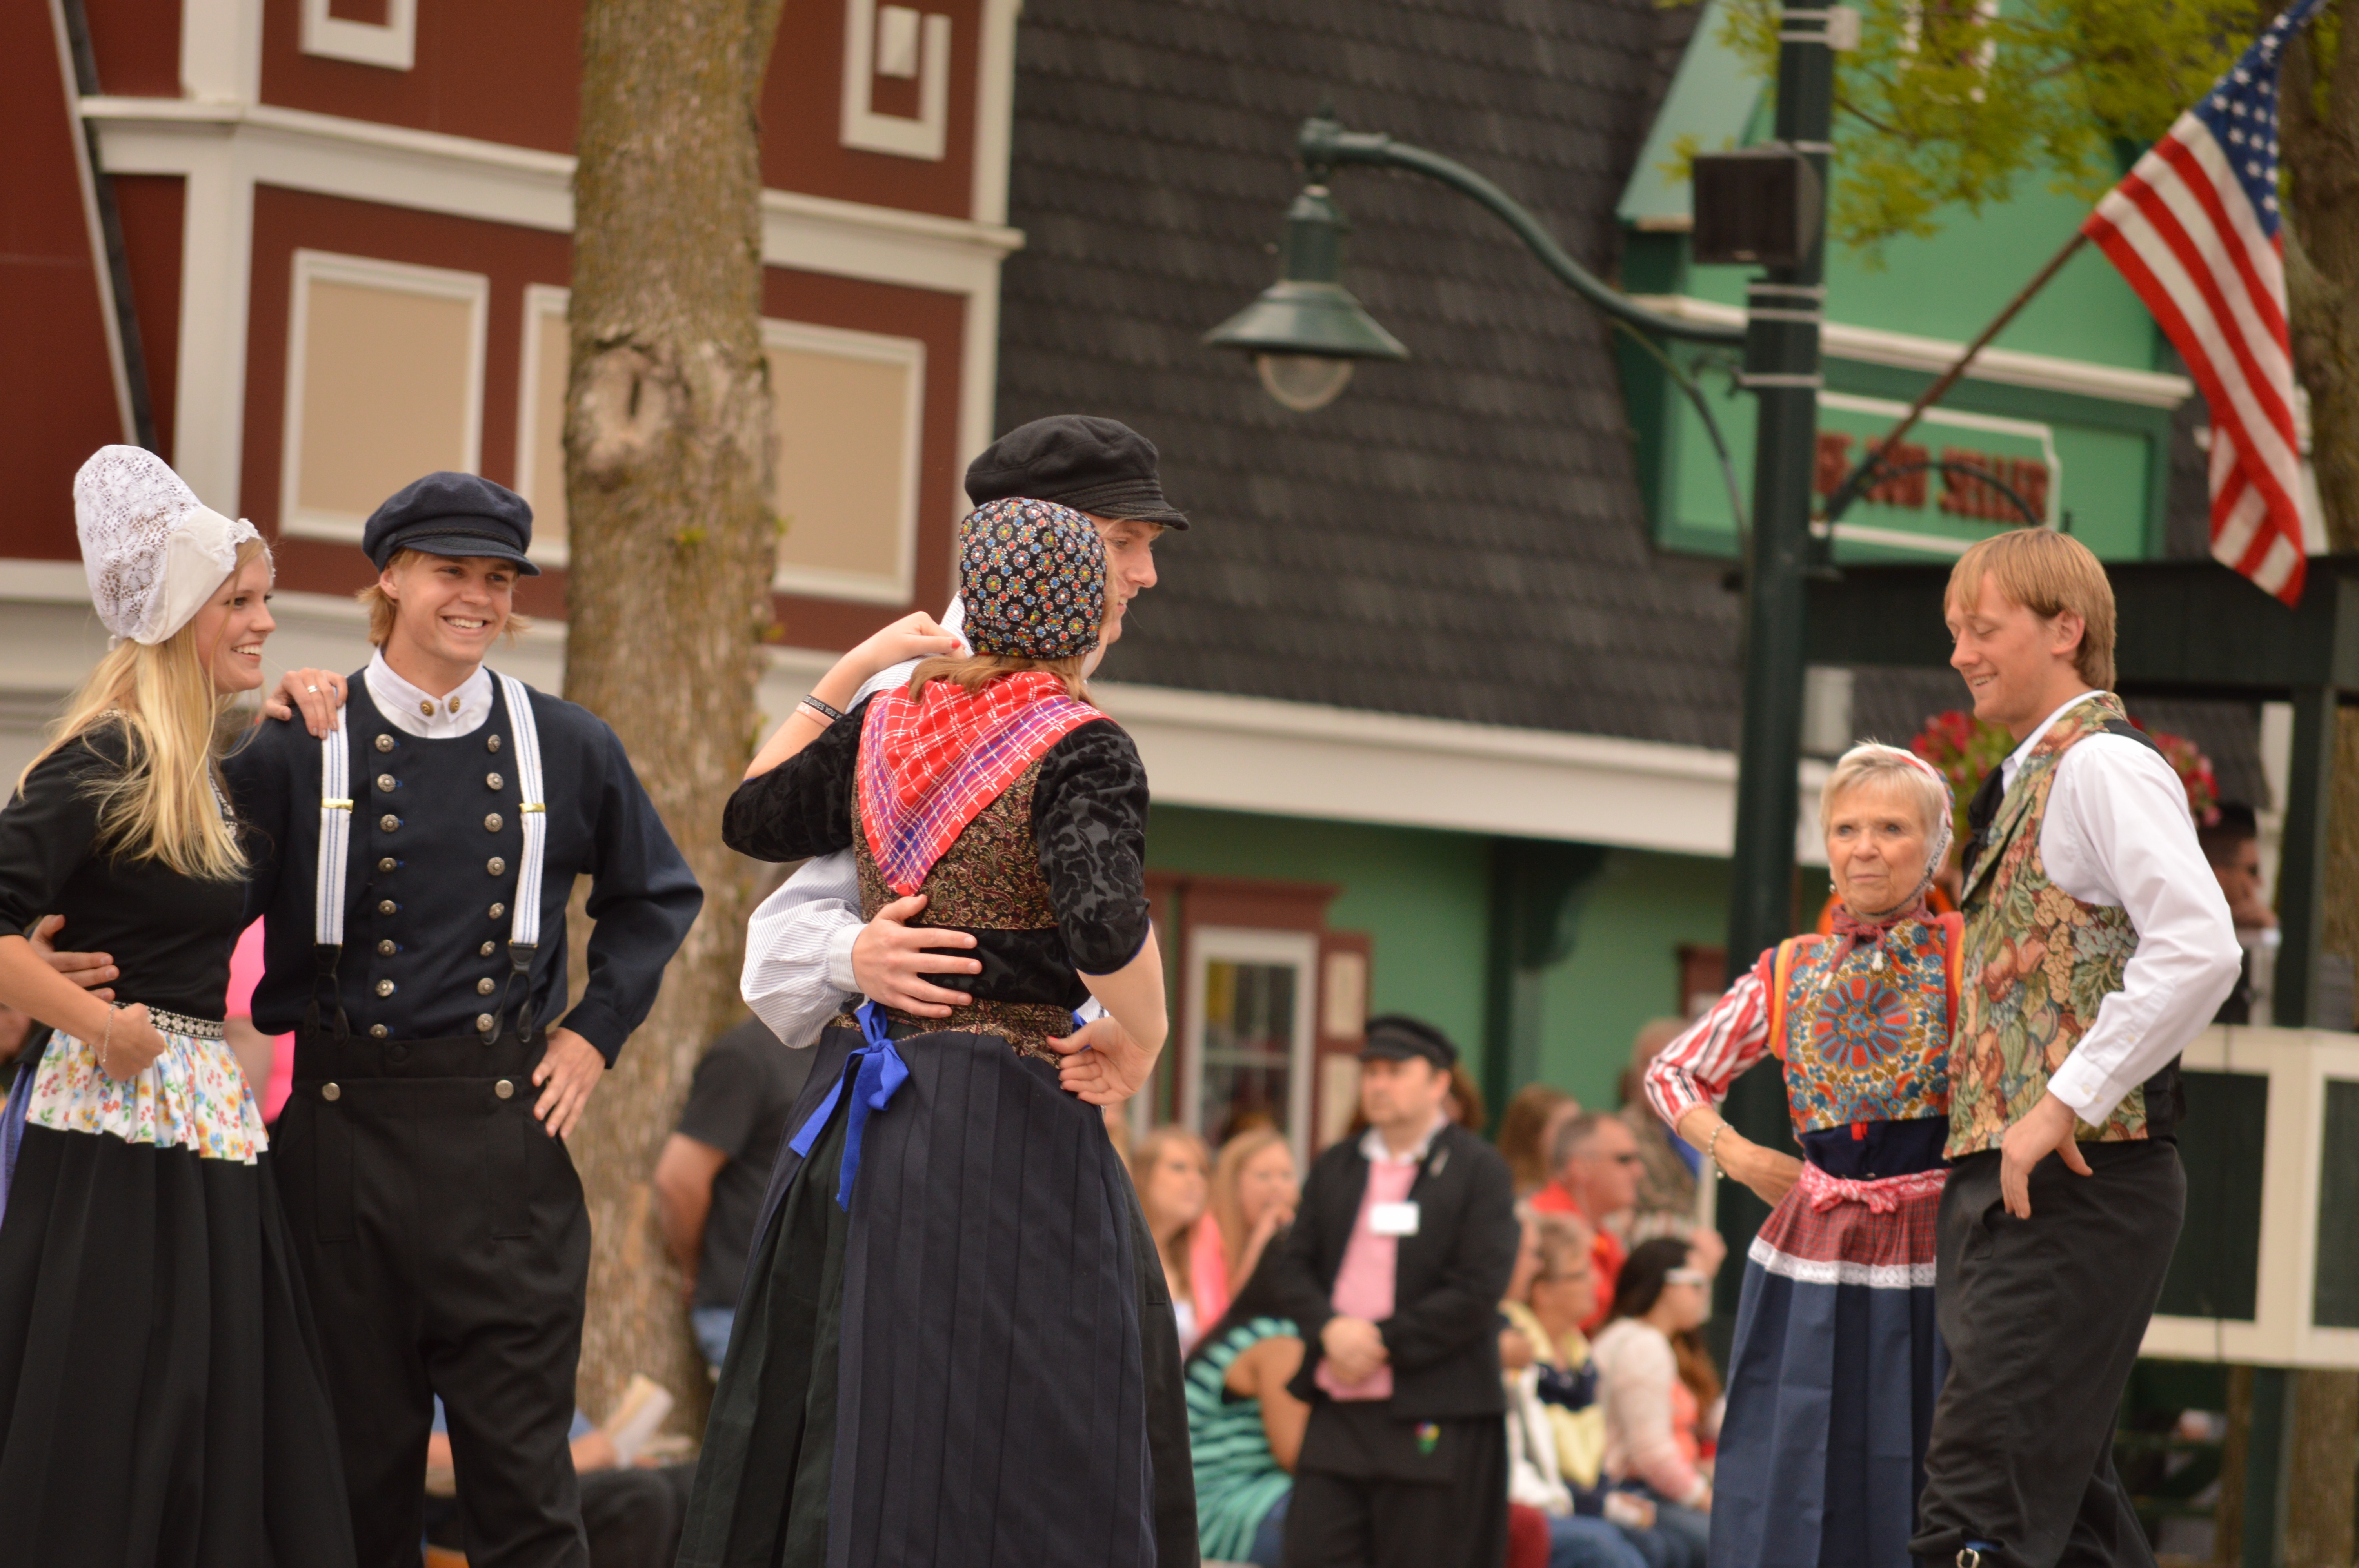
dance, usa, america, parade, ethnic, holland, festival, netherlands, dutch, dancing, event, tradition, outfit, traditional, couples, folk dance, musical theatre, traditional outfits